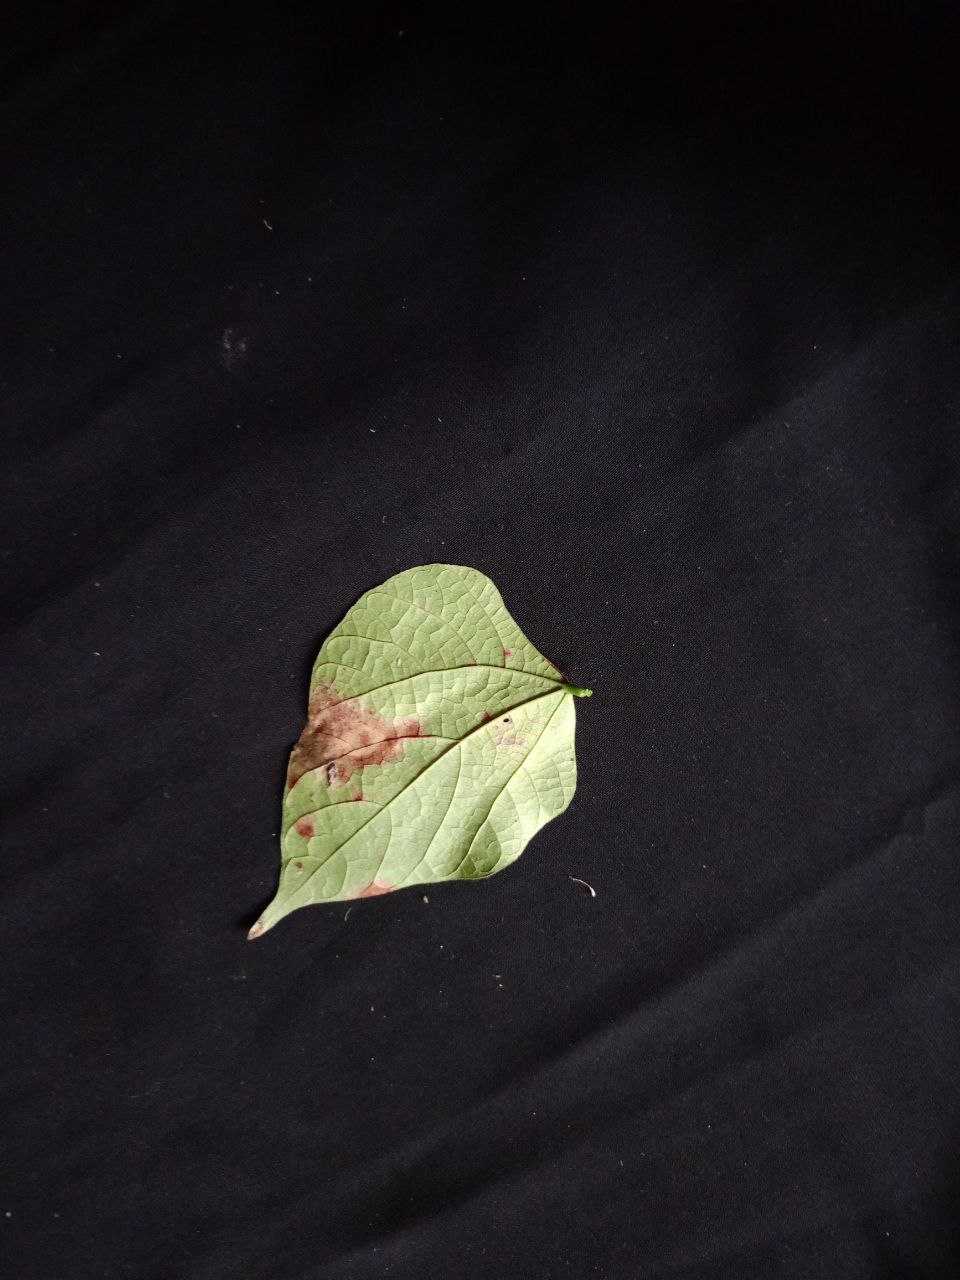
Crop: bean
Leaf condition: Blight